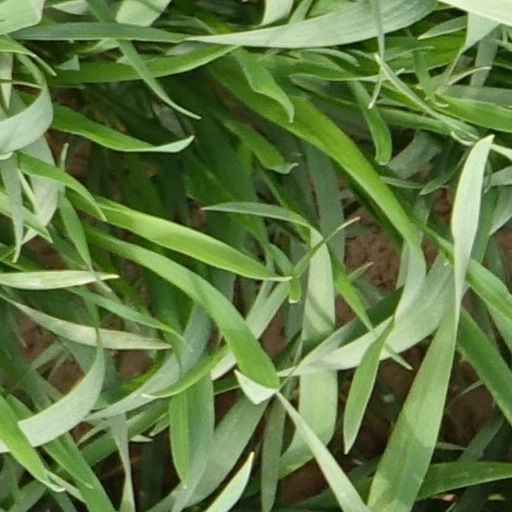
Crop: wheat